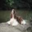
Label: dog